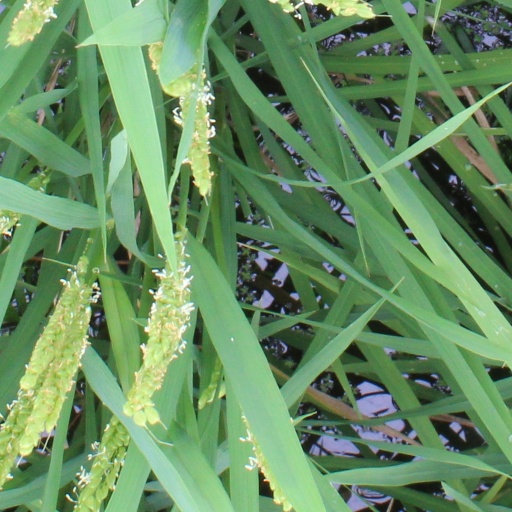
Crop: rice